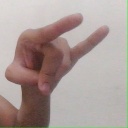
अक्षर: च